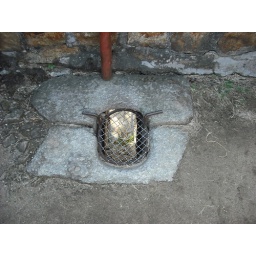
An opening in the ground at a sentry post, where boiling water could be poured down at attackers.